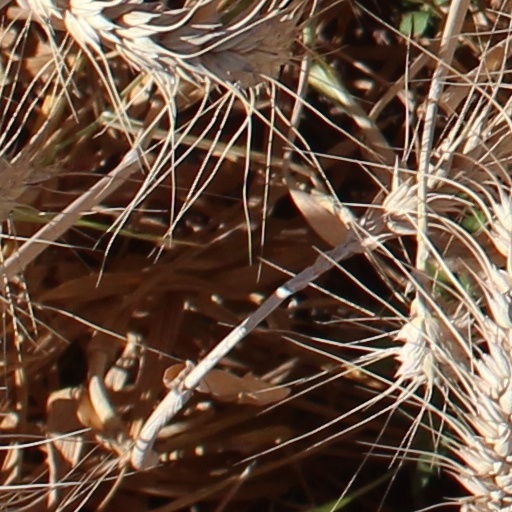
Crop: wheat